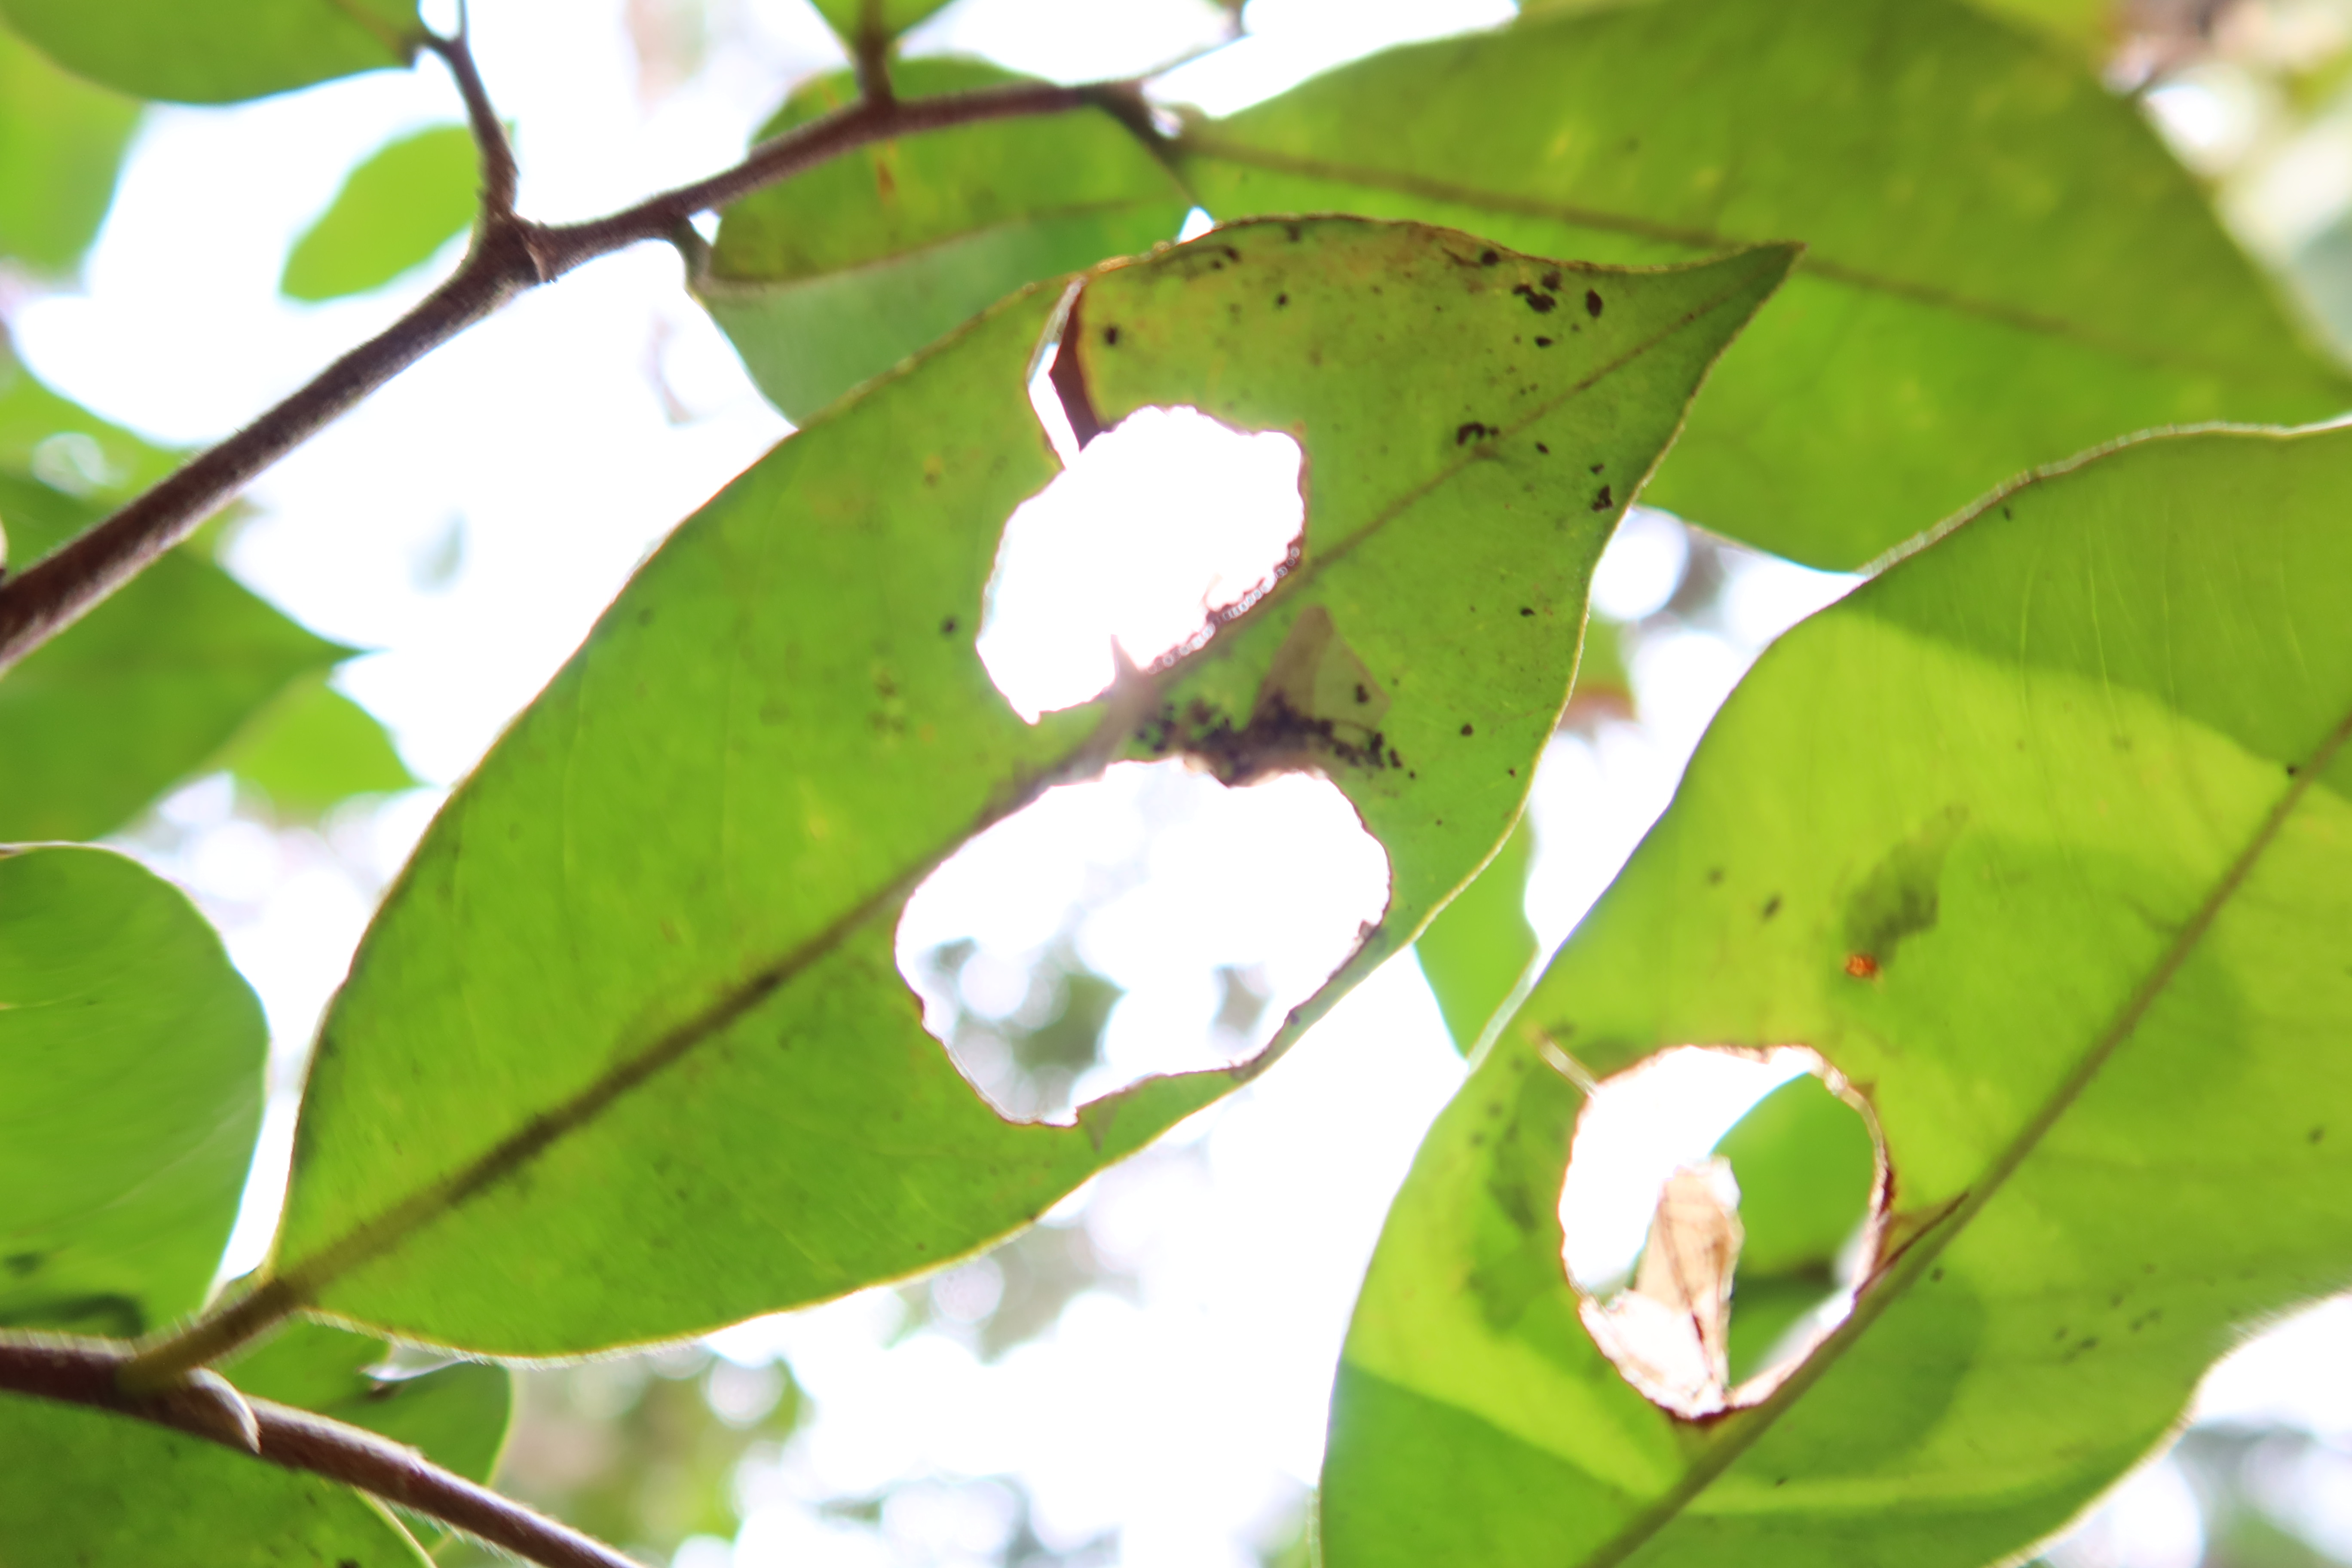
Label: Brown clumps